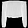
Label: T - shirt / top